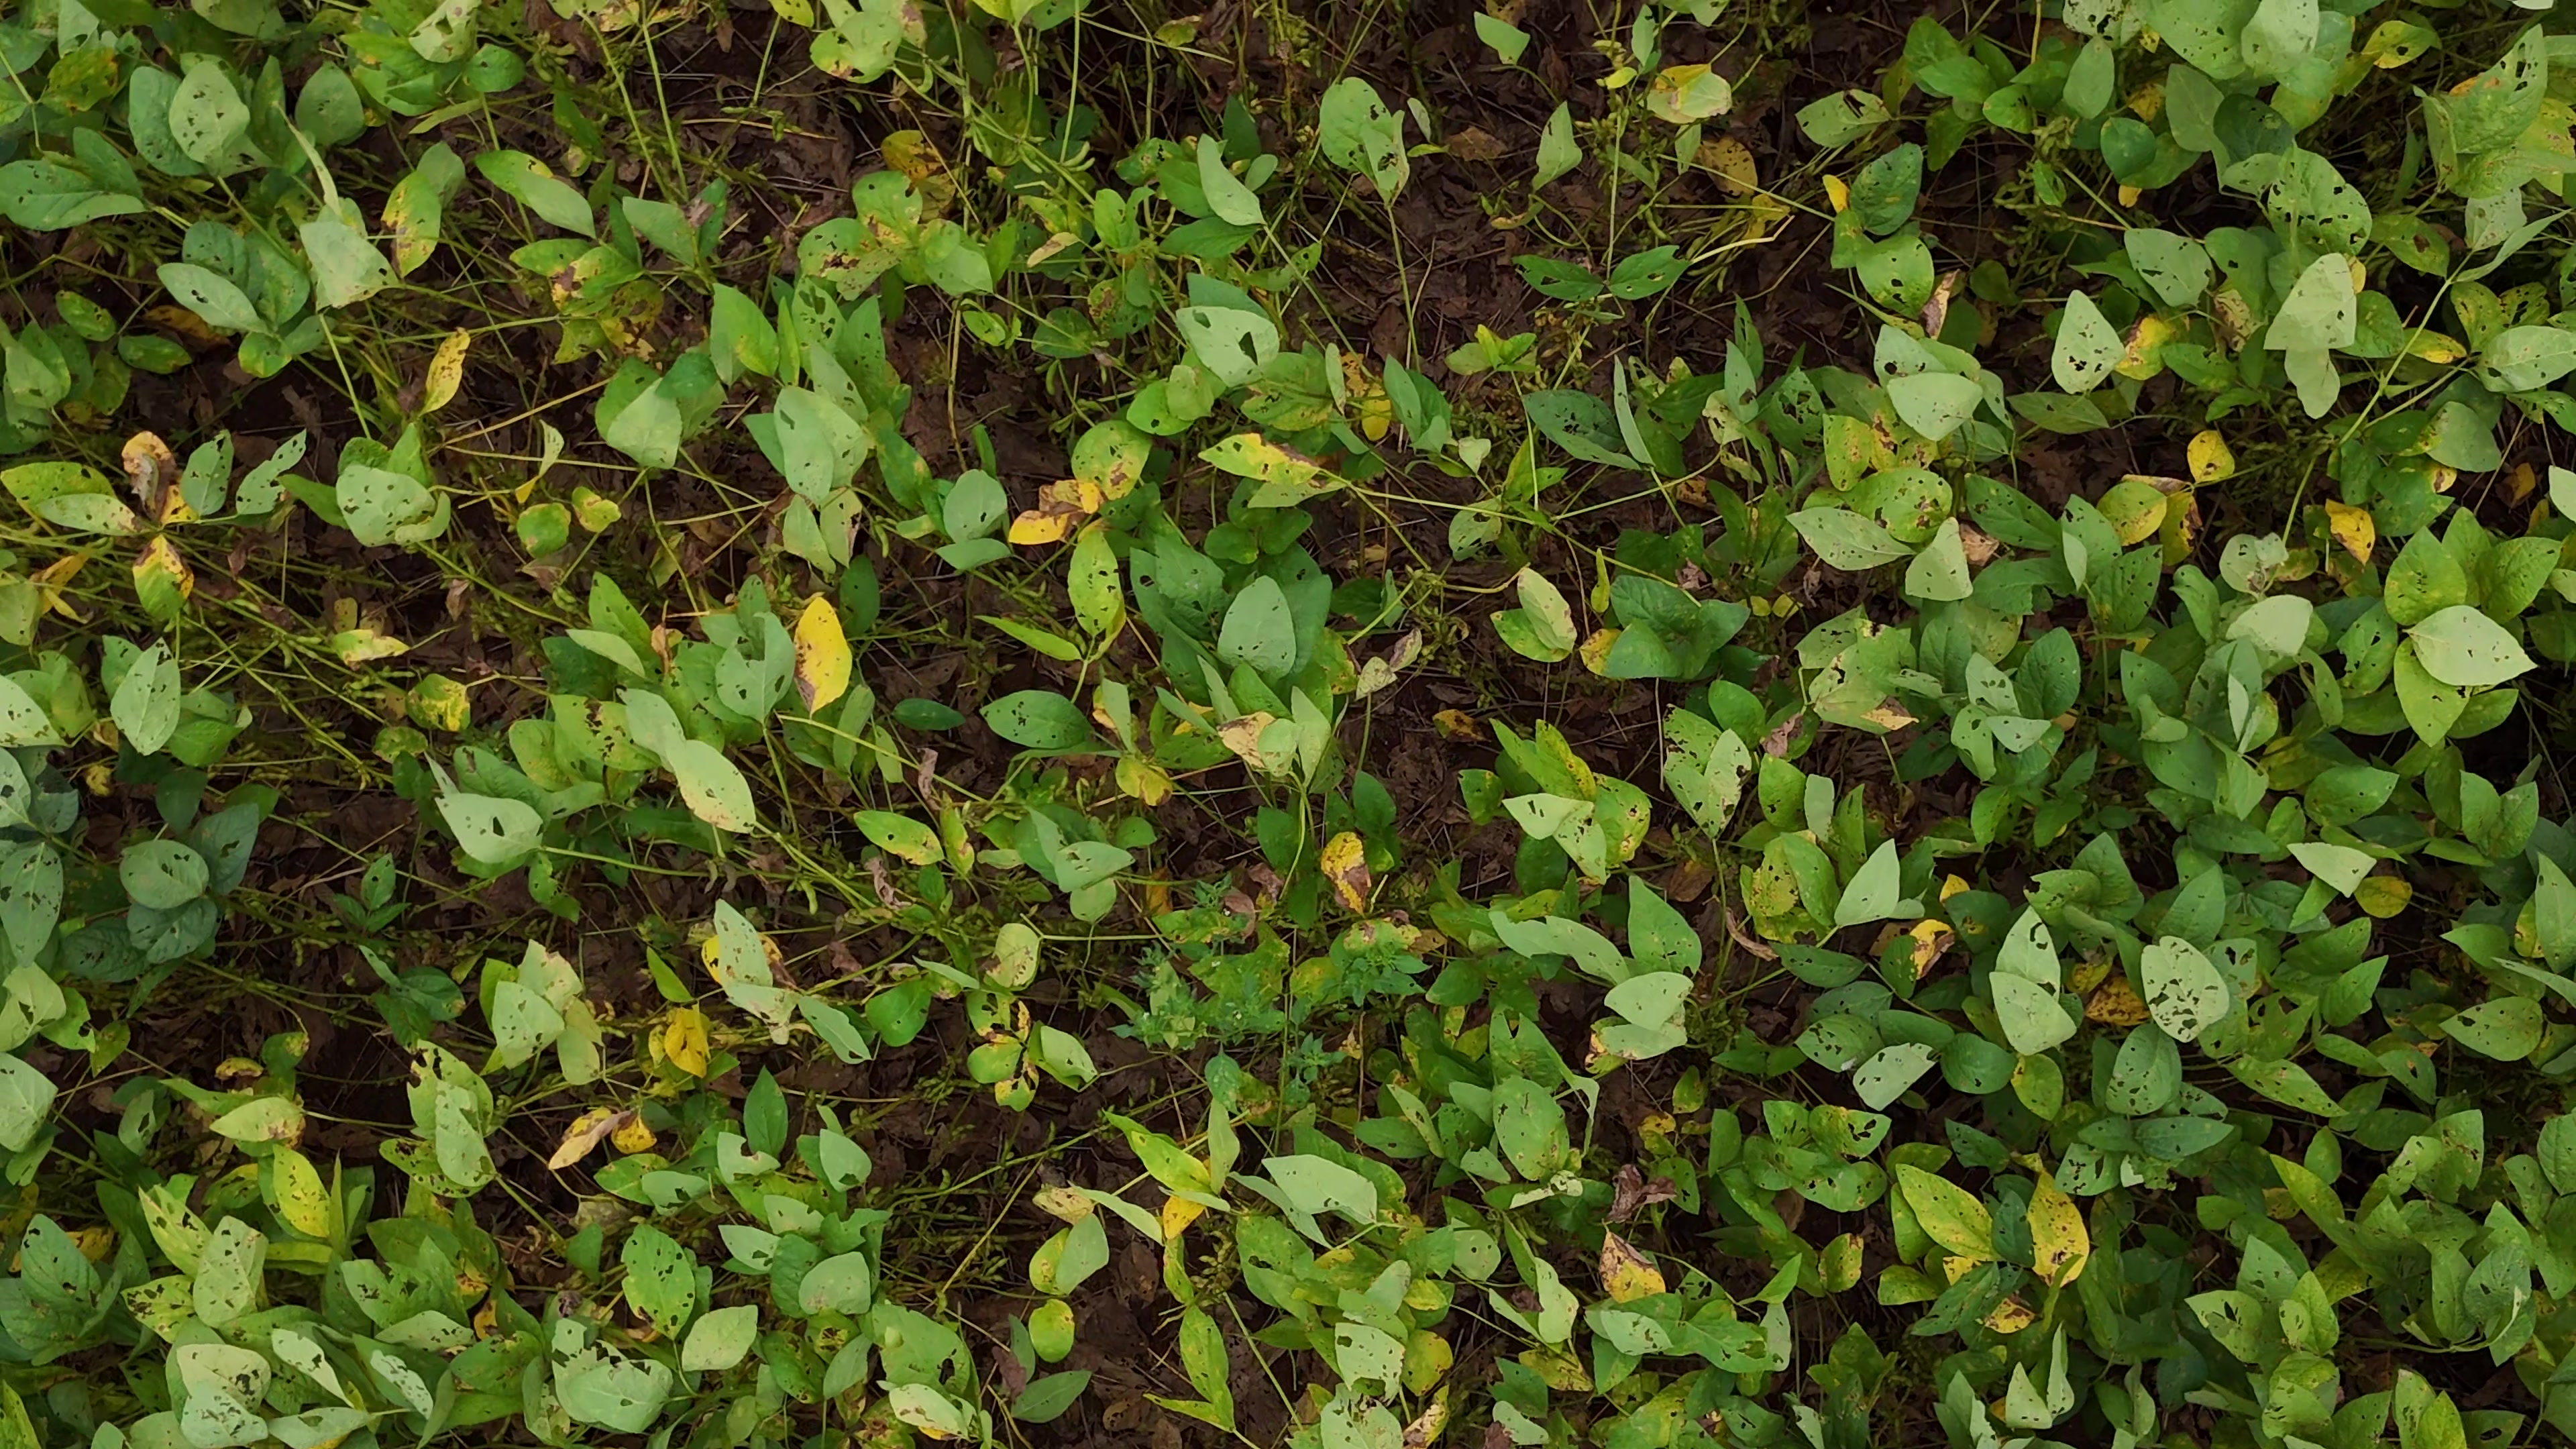
Label: Rust